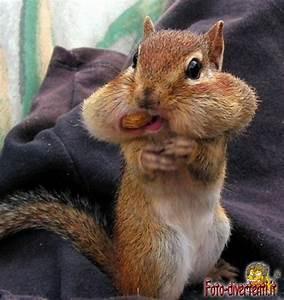
squirrel